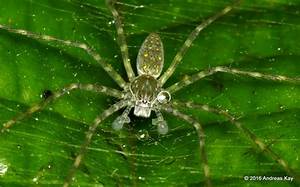
Label: ragno